Saprolite

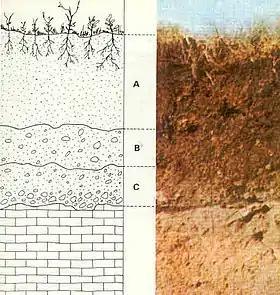
A represents soil; B represents laterite, a regolith; C represents saprolite, a less-weathered regolith; beneath C is bedrock.

Saprolite is a chemically weathered rock. Saprolites form in the lower zones of soil profiles and represent deep weathering of the bedrock surface. In most outcrops, its color comes from ferric compounds. Deeply weathered profiles are widespread on the continental landmasses between latitudes 35°N and 35°S.